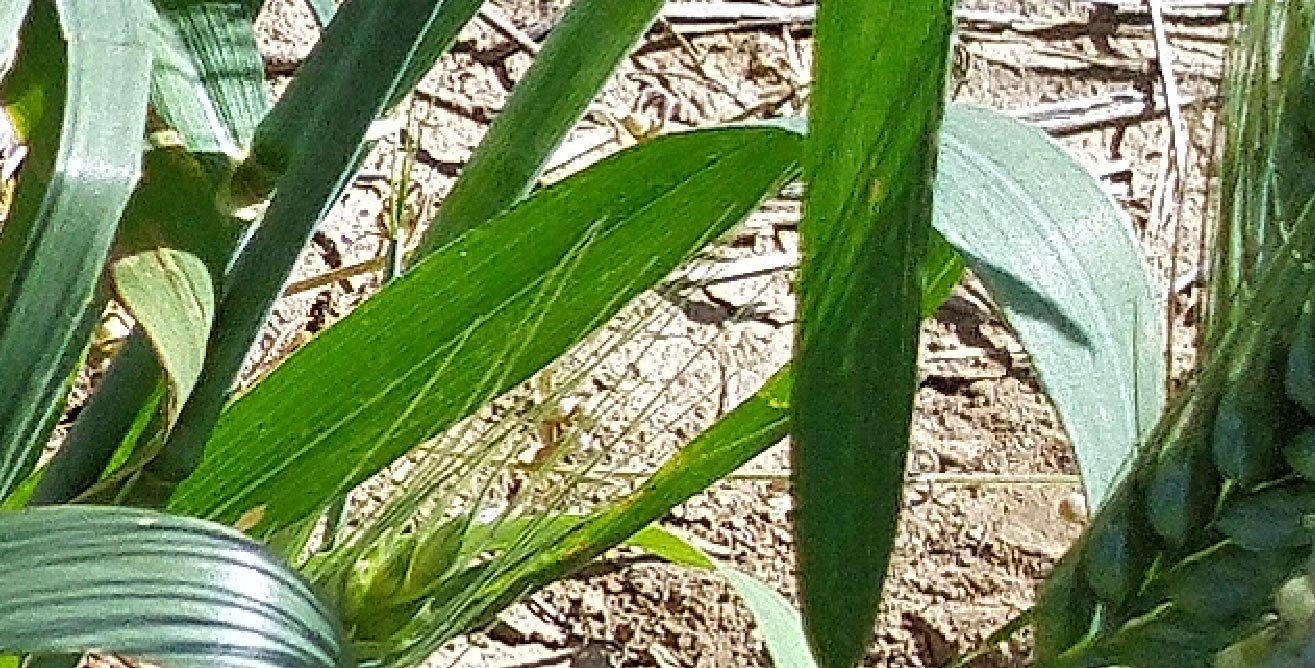
Label: Wheat___Healthy